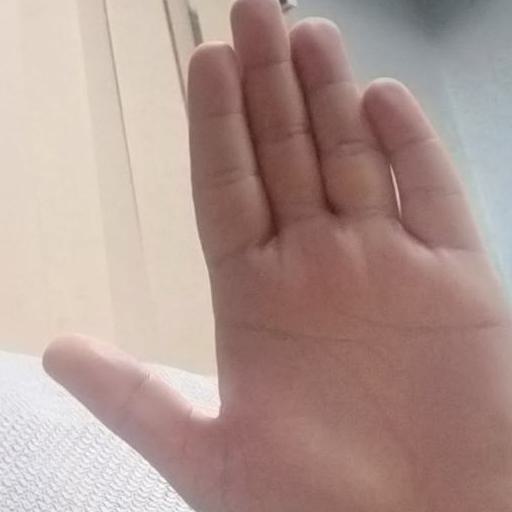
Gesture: stop